J. J. Stiffler

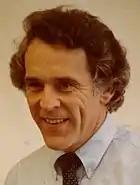
Stiffler in the 1980s

Stiffler was born May 22, 1934, in Mitchellville, Iowa, and graduated from Mitchellville High School. In 1952 he entered Harvard College, where he lived in Adams House, and graduated in 1956 with an AB "magna cum laude" in physics. He immediately moved to Los Angeles and joined the research department of Hughes Aircraft Company. He received an MS in electrical engineering from the California Institute of Technology in 1957, and after a year at the Sorbonne on a Fulbright scholarship returned to Caltech, where he completed his PhD in 1962. He was a member of Phi Beta Kappa and Sigma Xi.